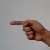
The image shows a hand gesture representing the letter 'G' in Indian Sign Language.